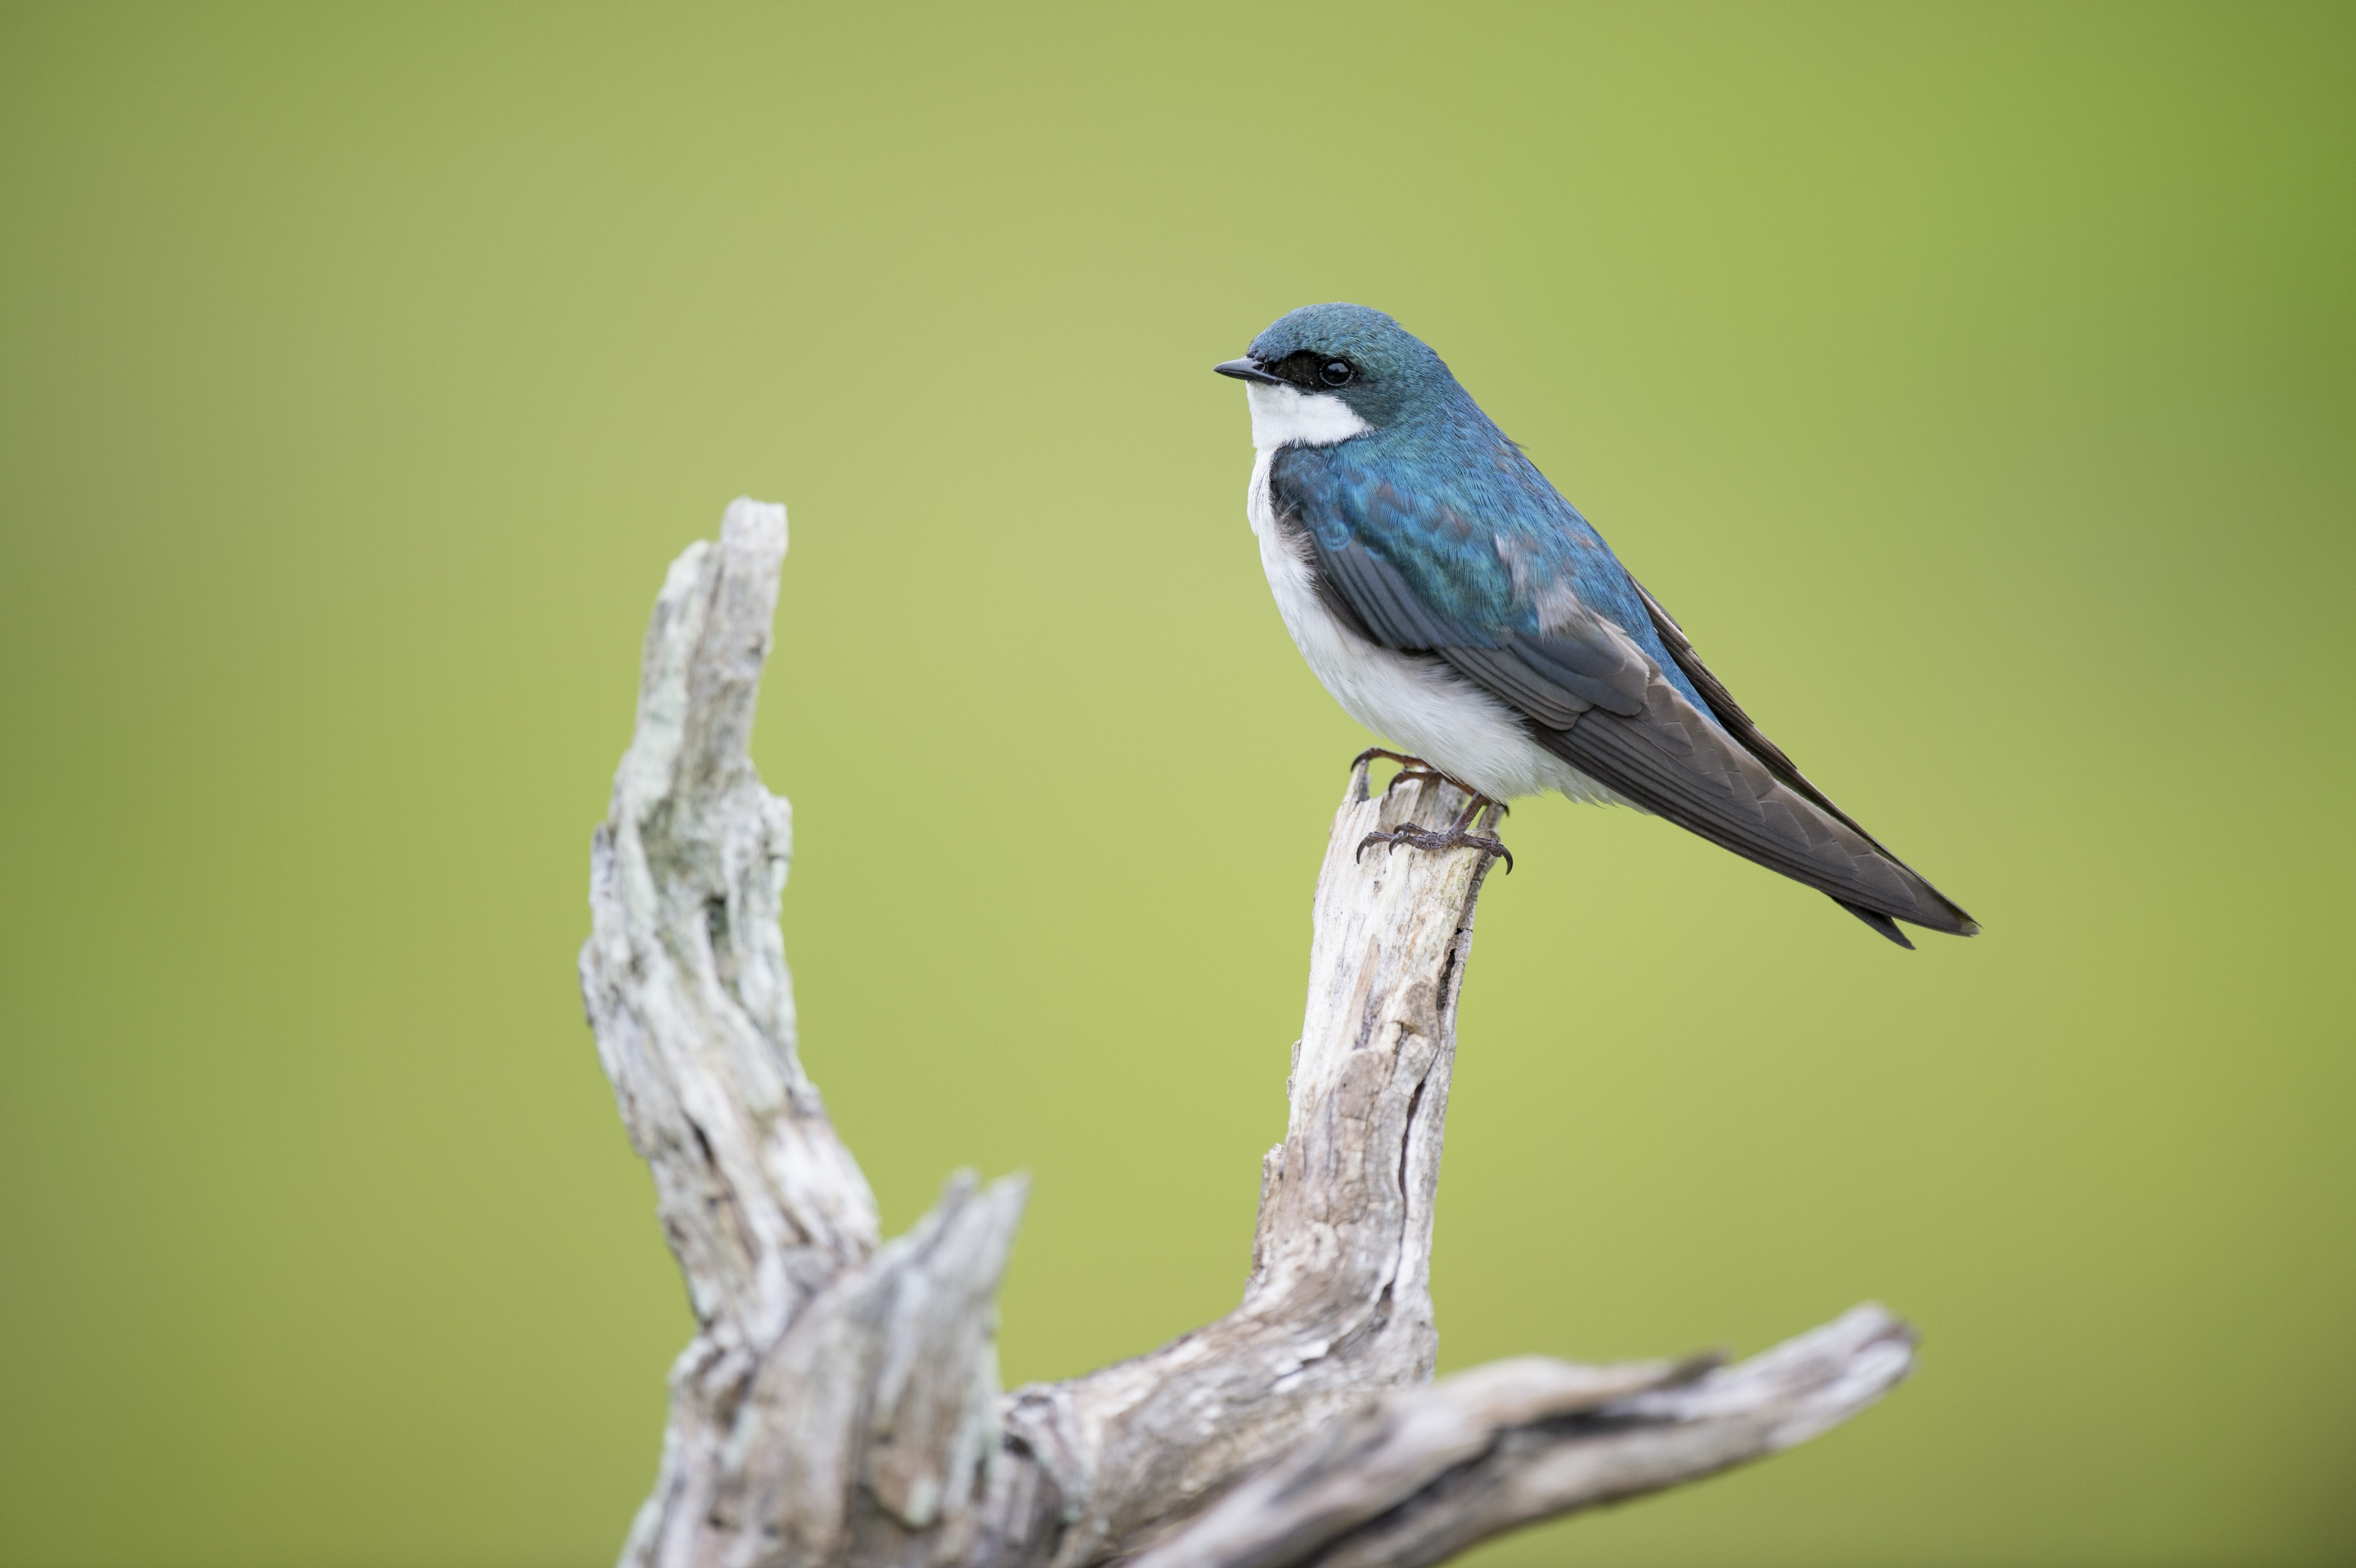
nature, branch, bird, wing, wood, animal, fly, wildlife, wild, environment, green, beak, colourful, color, colorful, avian, fauna, plumage, close up, outdoors, feathers, tiny, little, vertebrate, finch, bluebird, perched, macro photography, perching bird